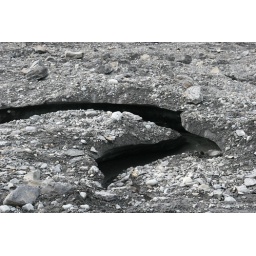
We could always hear water running in this crevasses.